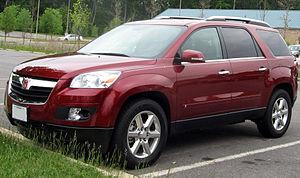
Le Saturn Outlook est le premier crossover de la marque Saturn. Il fait partie de la nouvelle génération de SUV du groupe GM. Basé sur les Buick Enclave et Chevrolet Traverse, mais aussi sur le GMC Acadia dont il reprend presque entièrement le style, seule la face avant les distinguent.